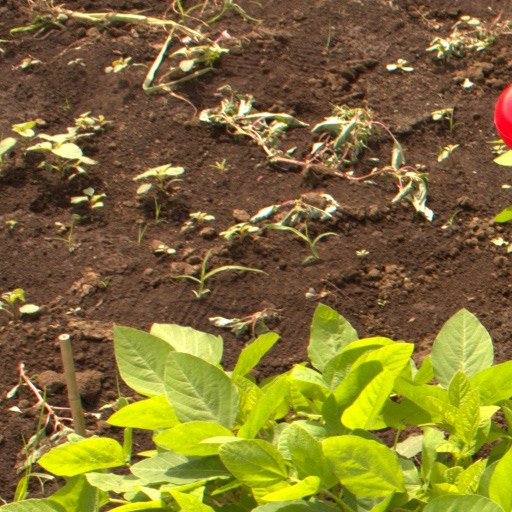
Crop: soybean